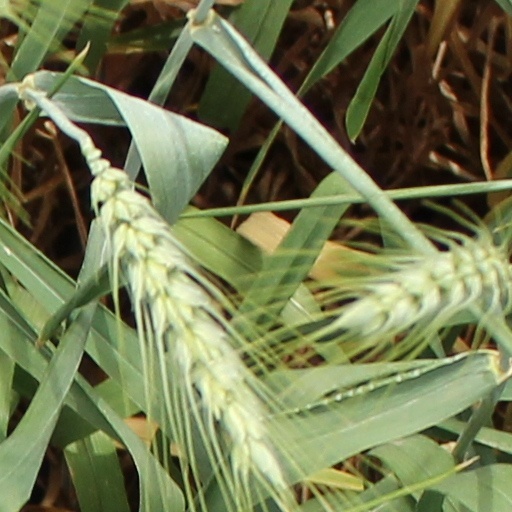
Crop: wheat